Tasunka Kokipapi

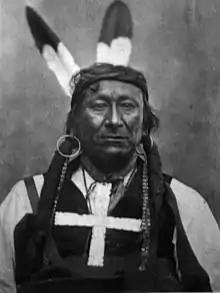
Tasunka Kokipapi, 1890

It appears that both Tasunka Kokipapi and his father signed the Treaty of Fort Laramie of 1868 which ended Red Cloud's War, but they had no intention of leaving their Powder River hunting grounds to permanently settle on the Great Sioux Reservation, at least initially. The influx of white pioneers had managed to drive away most of the game which sustained the Lakota nomadic lifestyle, particularly the large buffalo herds. By the early 1870s, during many winters the Hunkpatila suffered considerably from hunger. By the latter part of 1871, the Oglala split, with Tasunka Kokipapi and his father, as well as Red Cloud, leading their followers to the Red Cloud Agency.